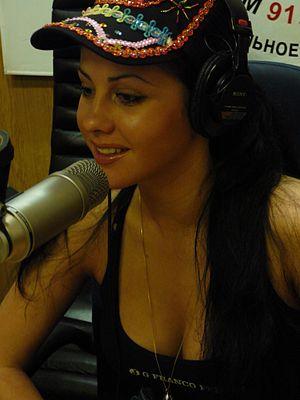
Elena Berkova est une actrice pornographique, présentatrice et modèle de charme russe.